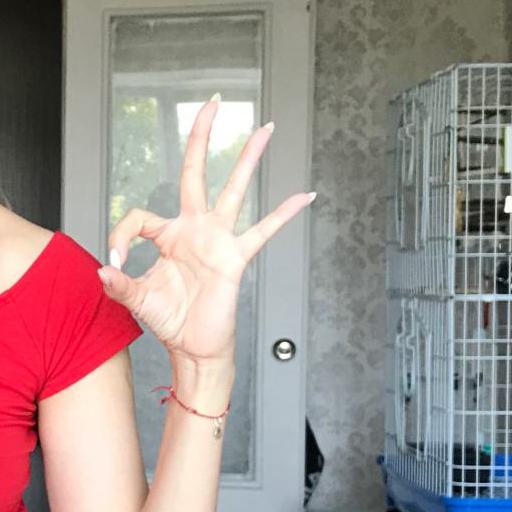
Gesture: ok